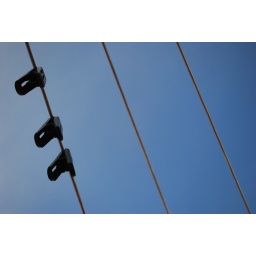
A clothesline clip on the roof against the blue sky